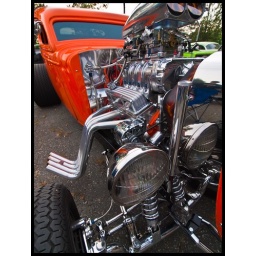
A very impressive machine at the A&amp;amp;W classic car show here in Maple Ridge.